Tallahassee, Florida

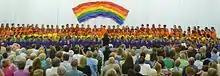
Lower School students at Maclay School celebrating Grandparents Day in 2008

Tallahassee is part of Florida's 2nd congressional district.